Akkad (city)

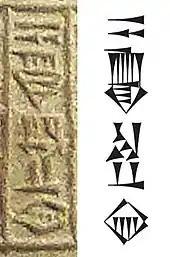
"Agade-ki" ("Country of Akkad"), on a cylinder seal of Shar-Kali-Sharri.

List of slaves from the Old Babylonian city of Sippar include two female slaves who, based on the standard naming scheme, are either from Akkad or were owned by someone from Akkad, ie "Taram-Agade and Taram-Akkadi". The former was also the name of a daughter of Akkadian ruler Naram-Sin several centuries beforehand.